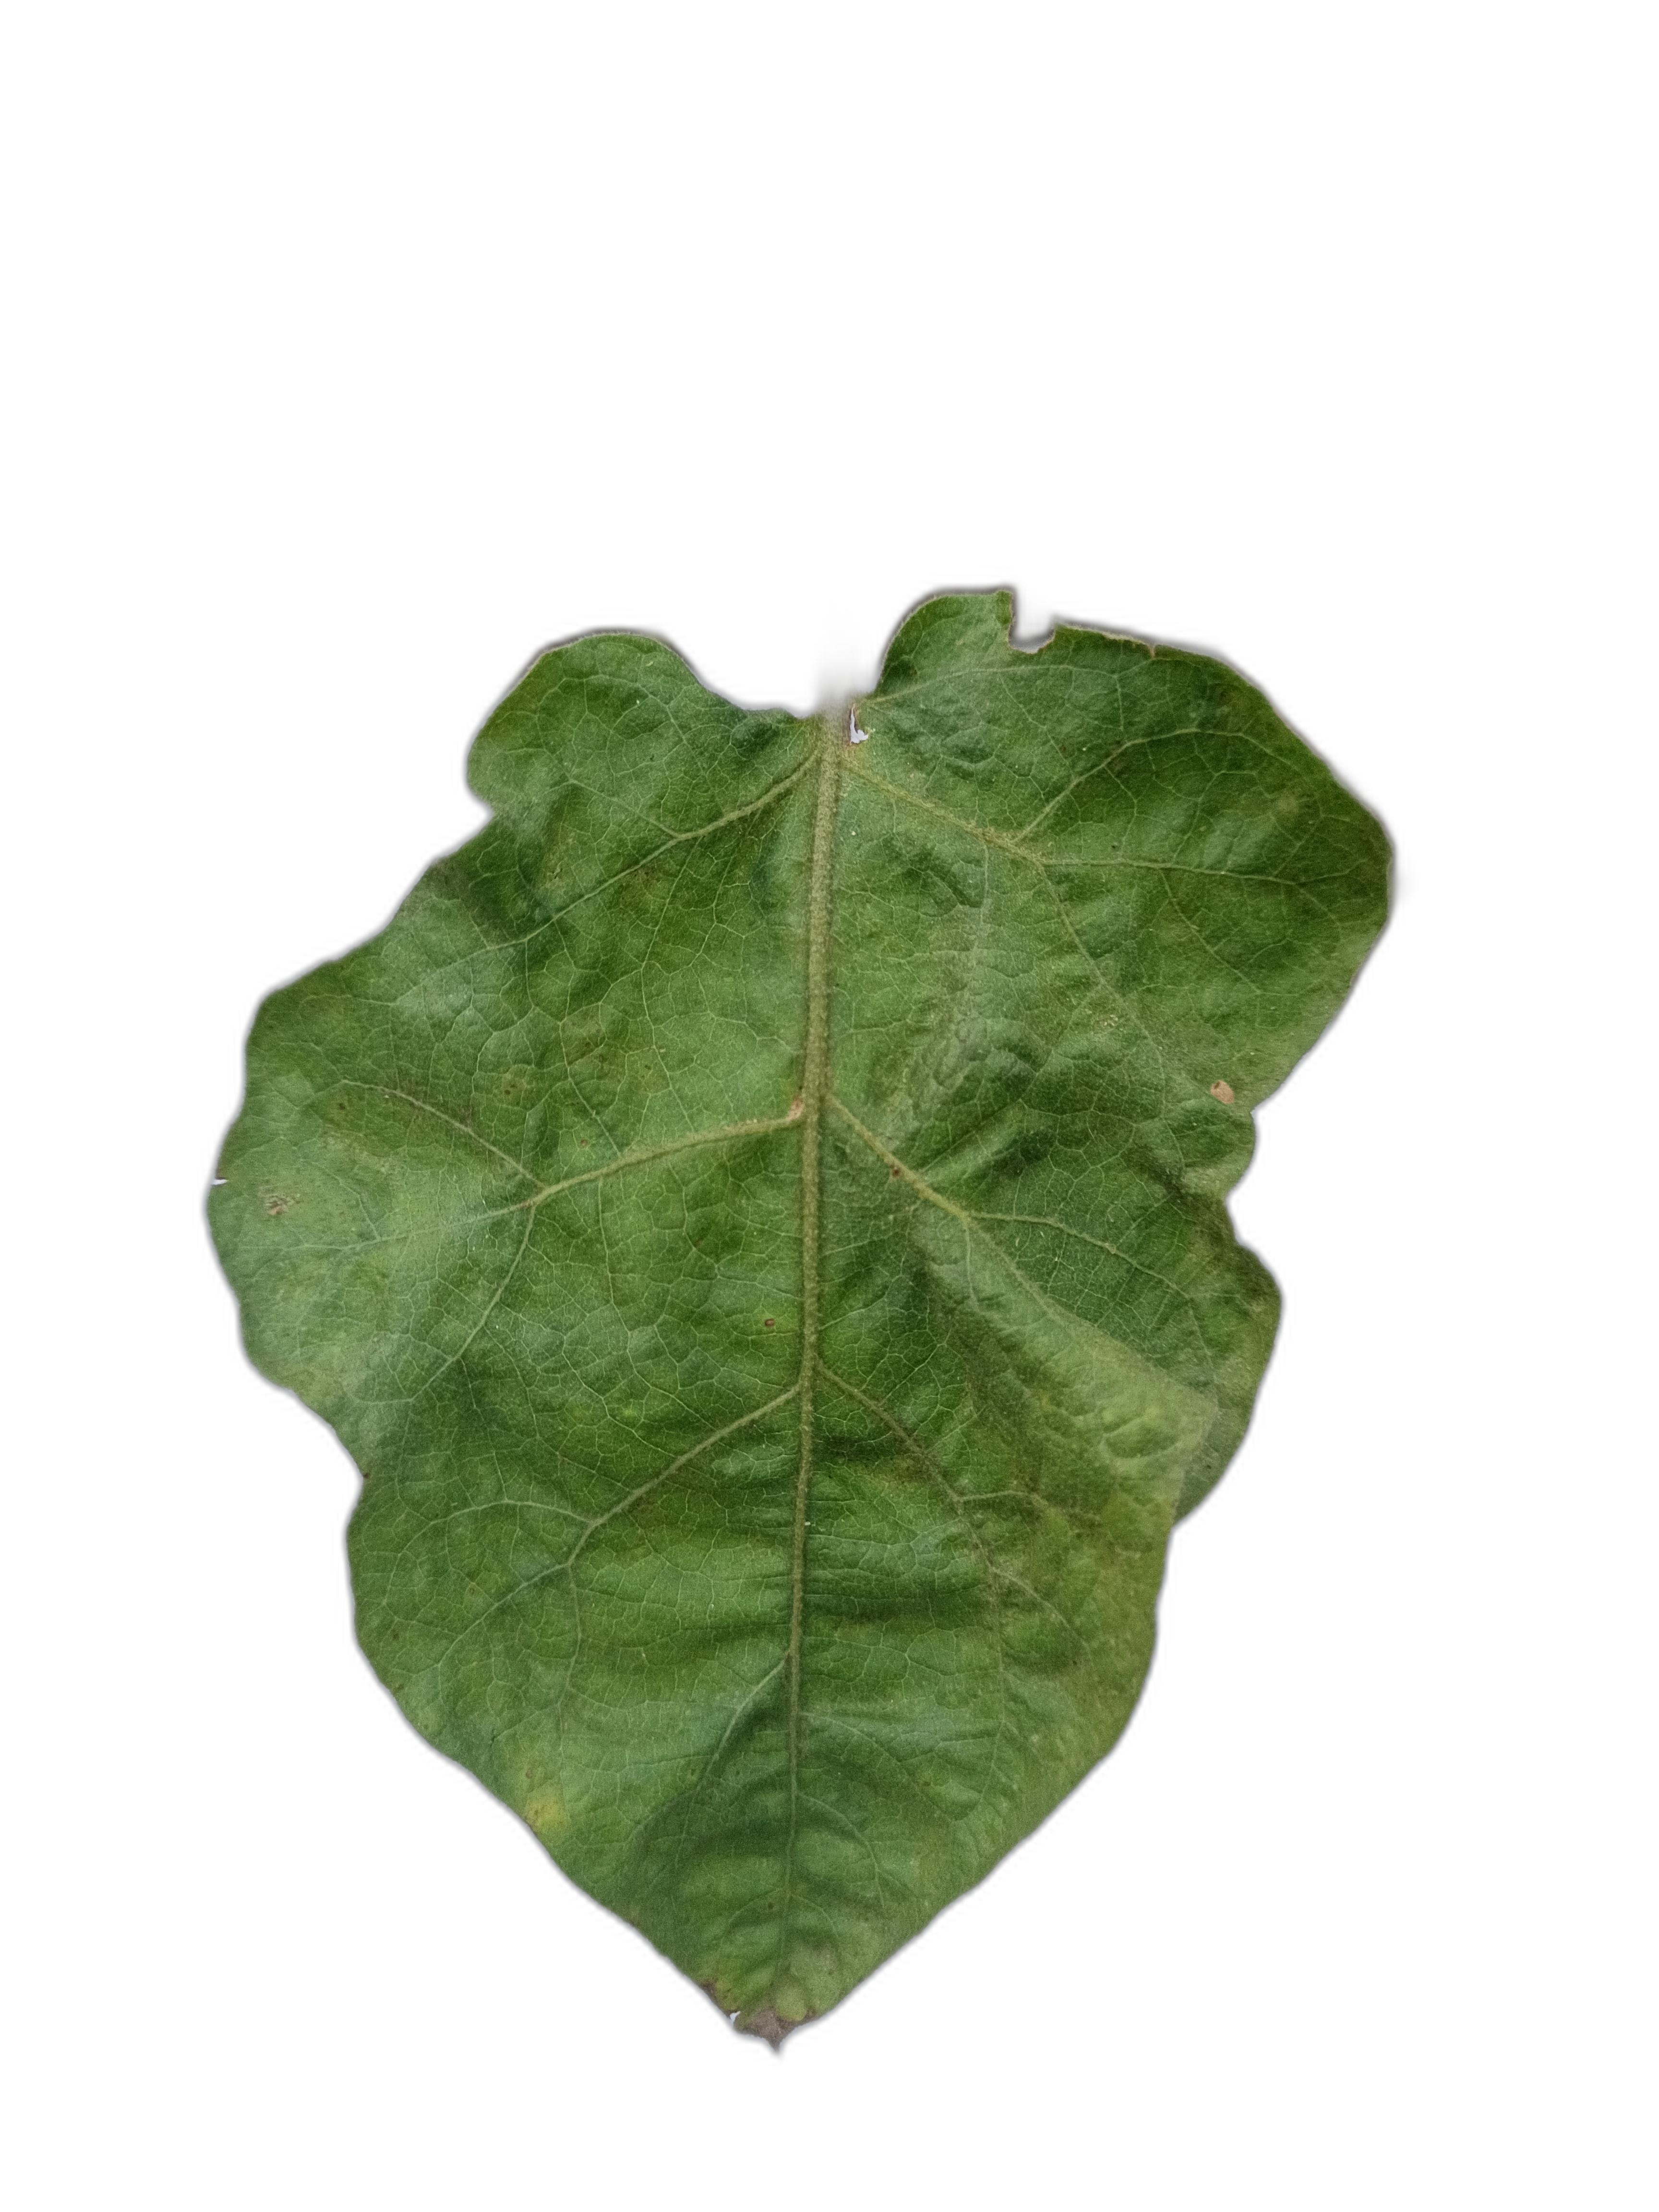
Label: Mosaic Virus Disease